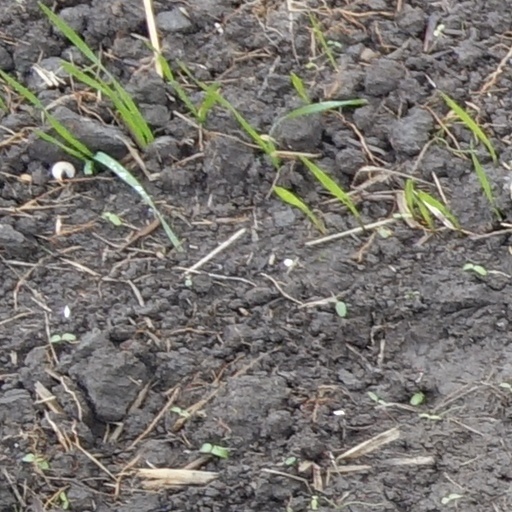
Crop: wheat